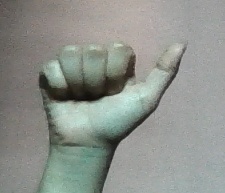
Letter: dhad